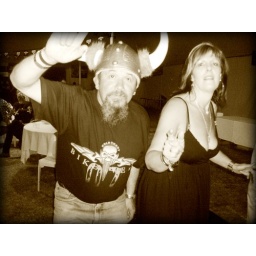
bike week...gold coast australia!!!!bikers ball was held in a paddock in a tent,bloody cold but great fun